Marcel Dassault

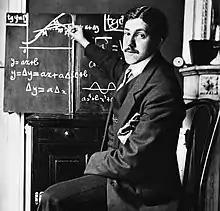
Marcel Bloch, 1912

Bloch worked at the French Aeronautics Research Laboratory at Chalais-Meudon during World War I and invented a type of aircraft propeller subsequently used by the French army during the conflict. In 1916, with Henry Potez and Louis Coroller, he formed a company, the "Société d'Études Aéronautiques", to produce the SEA series of fighters.